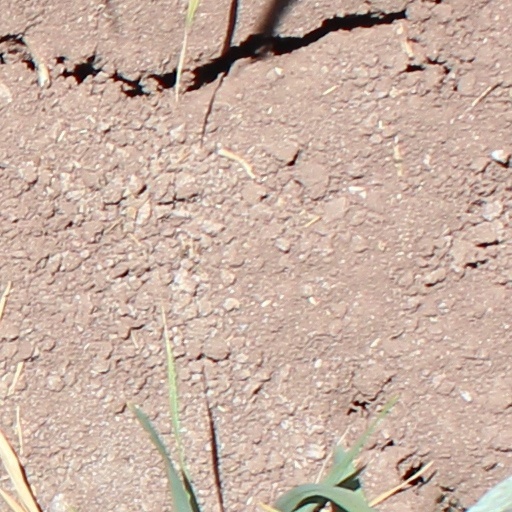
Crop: wheat